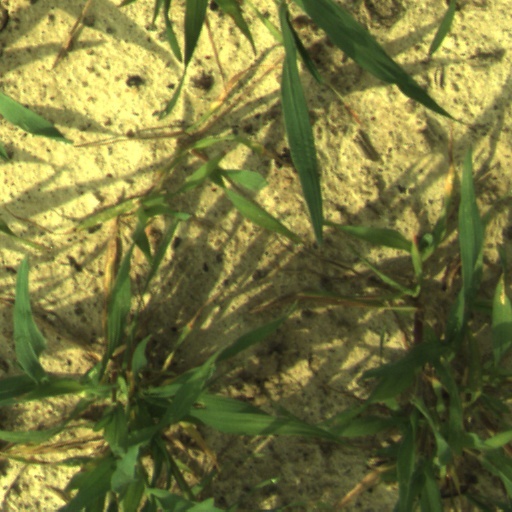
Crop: wheat